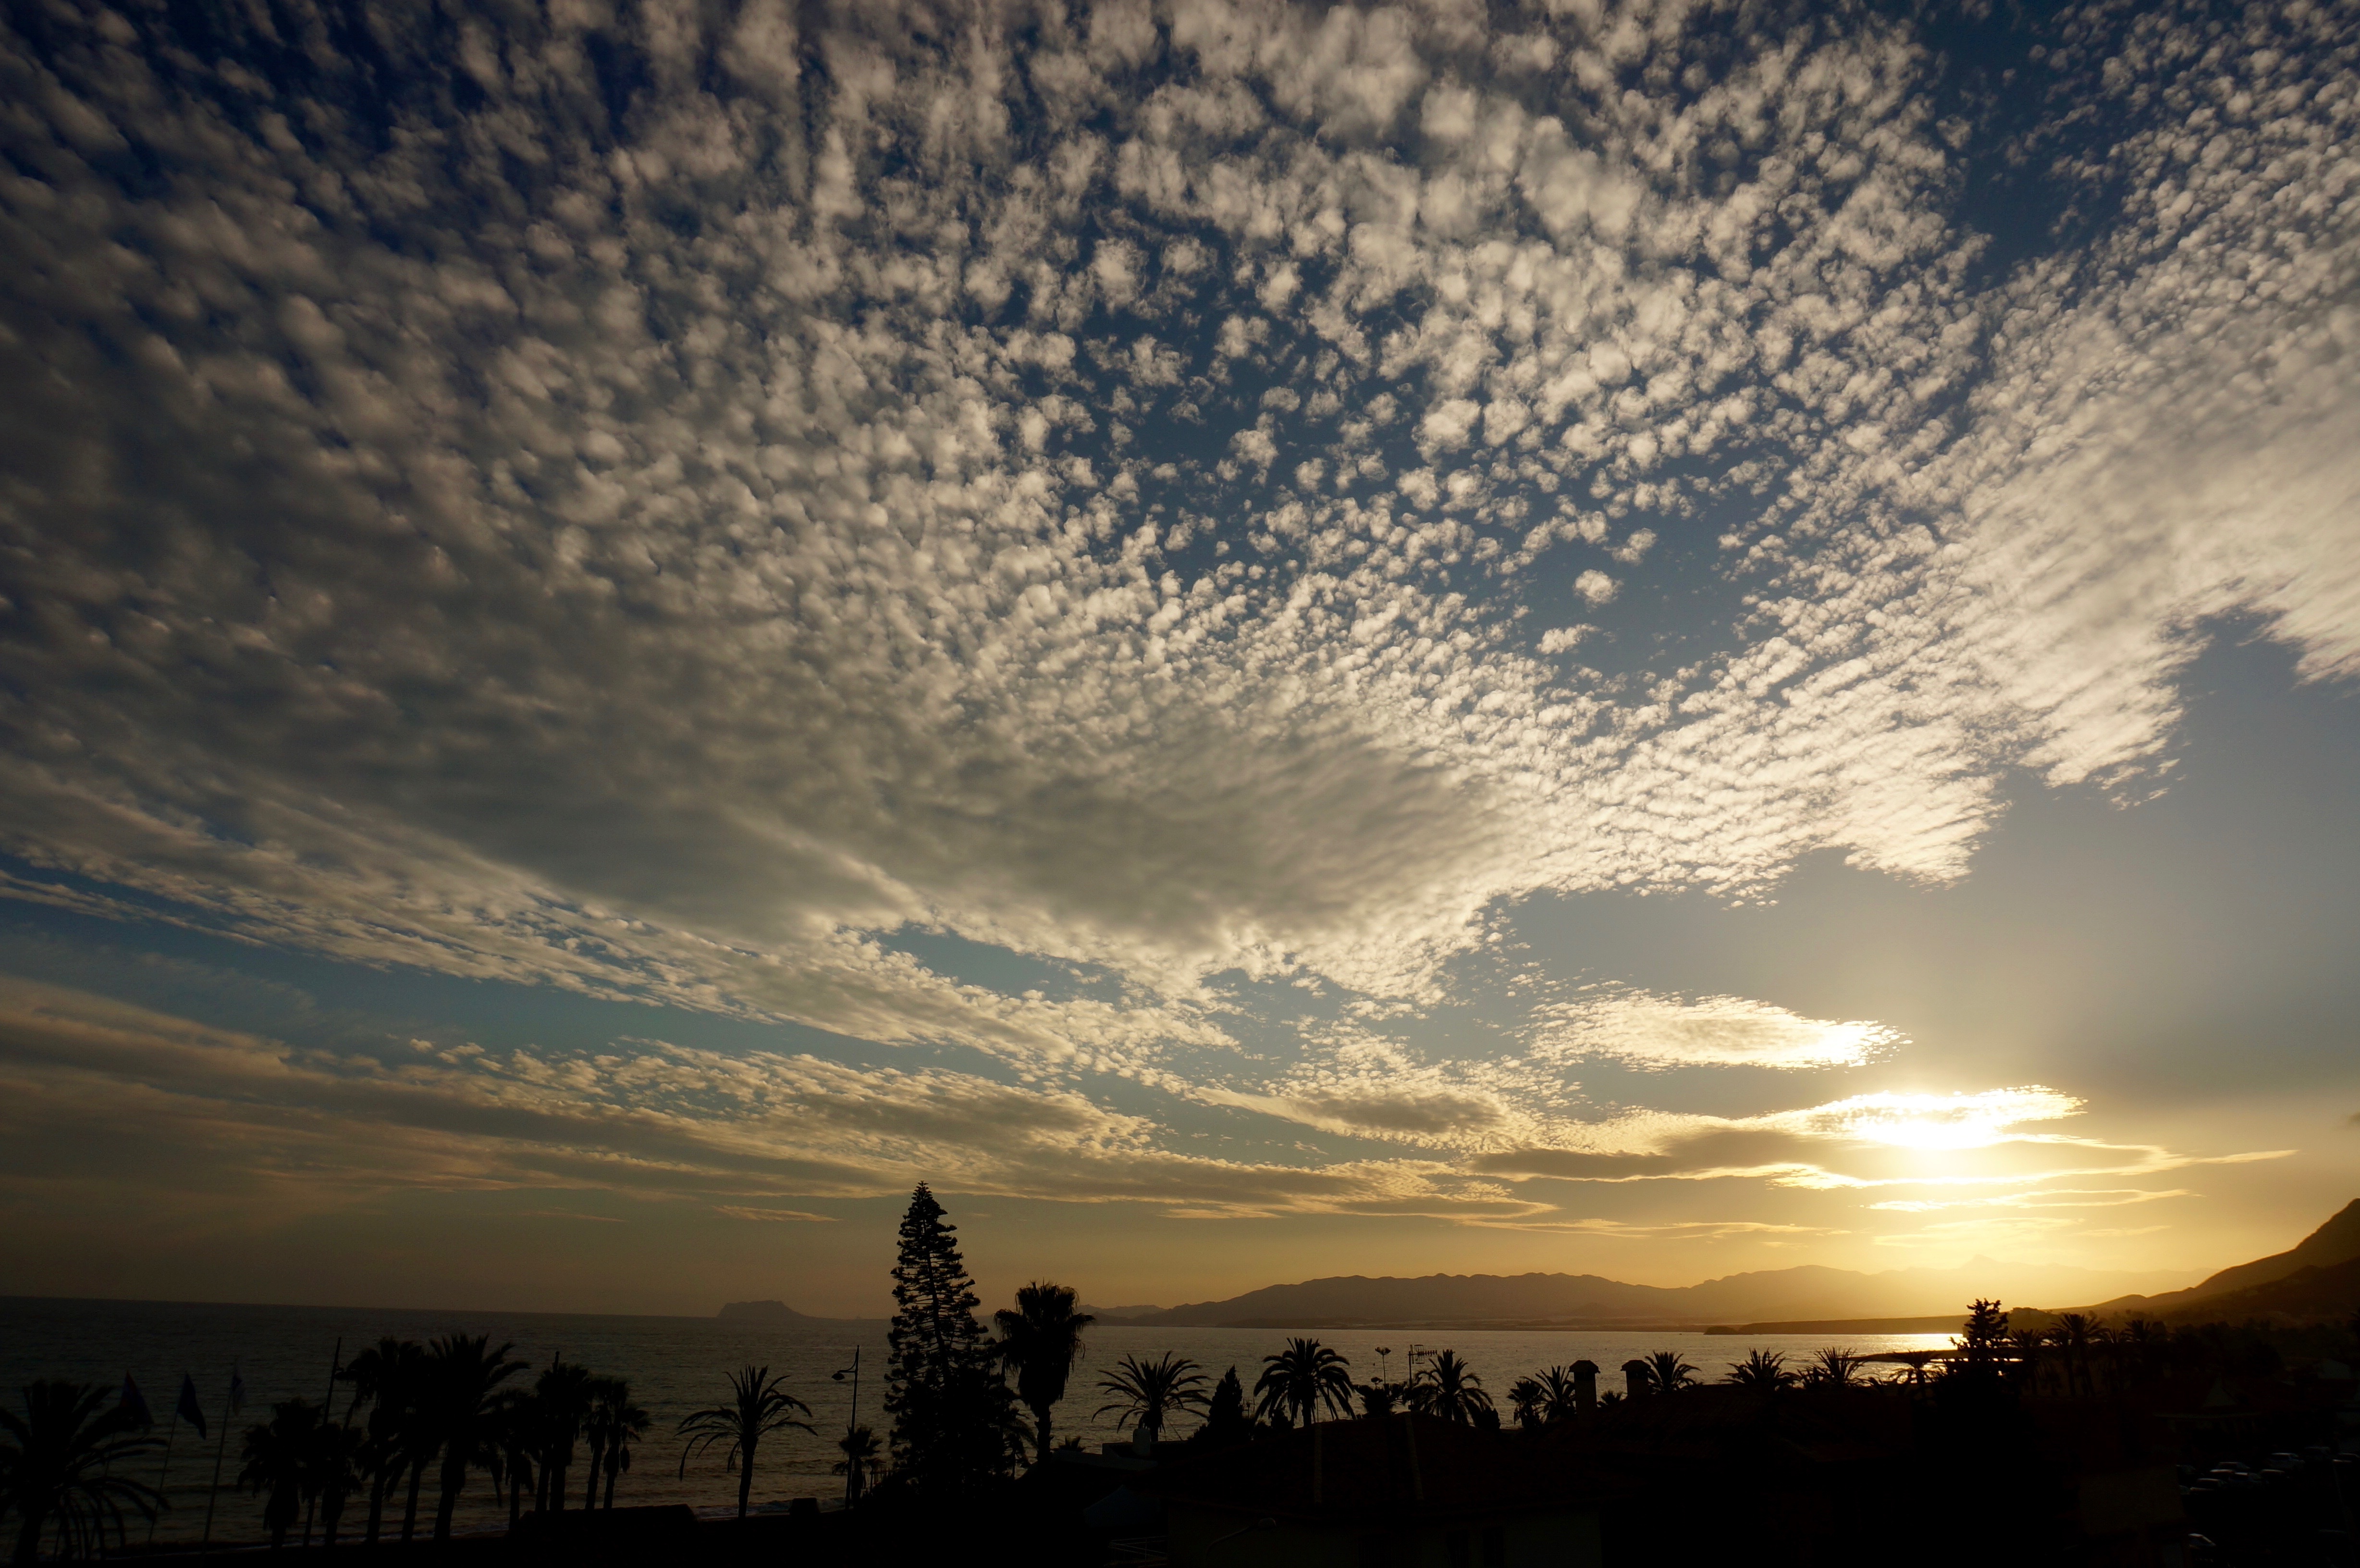
beach, landscape, horizon, cloud, sky, sun, sunrise, sunset, sunlight, morning, dawn, atmosphere, summer, dusk, evening, spain, afterglow, castellar, murcia, meteorological phenomenon, mazarr n, atmospheric phenomenon